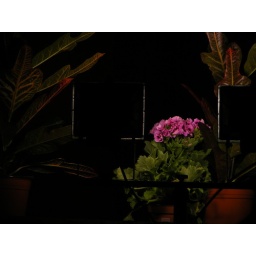
This flower was standing on the edge of the stage lit by the lights with the curtains down. It's a lovely flower.